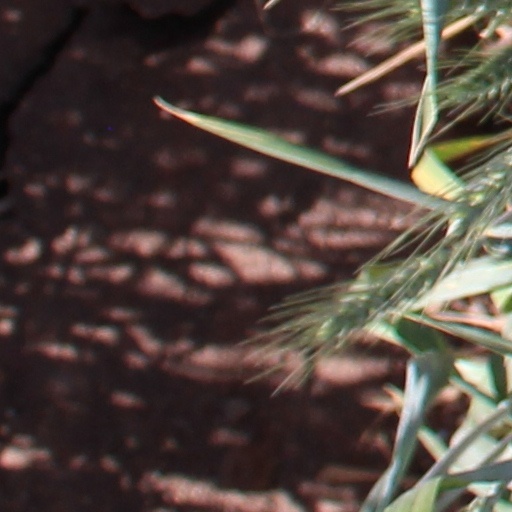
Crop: wheat